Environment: real
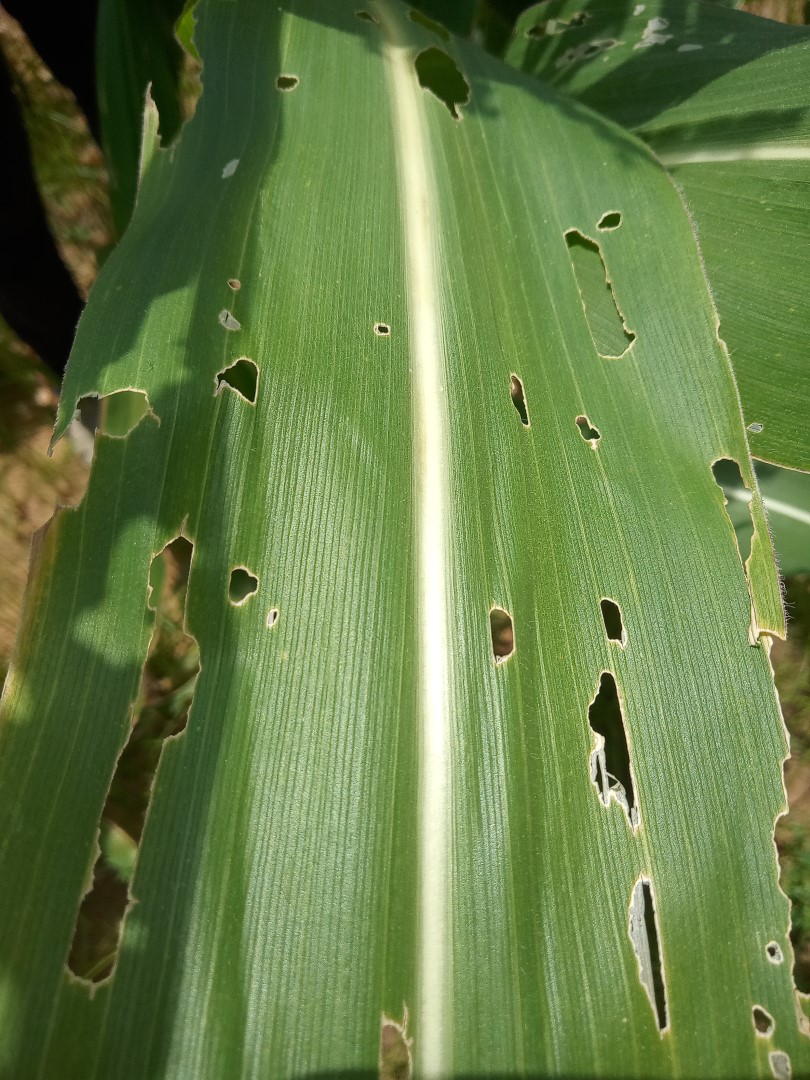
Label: fall_armyworm